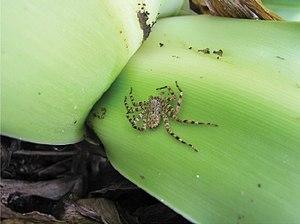
Selenops souliga est une espèce d'araignées aranéomorphes de la famille des Selenopidae.
Araignée-banane, araignée bananière ou encore araignée des bananes sont des surnoms donnés en français à différentes espèces d'araignées ayant le seul point commun d'être trouvées dans les plantations de bananes, et parfois retrouvées parmi les fruits après de longs transports, notamment depuis l'Amérique latine. Bien que cette appellation désigne couramment les espèces du genre Phoneutria, potentiellement dangereuses, la plupart des signalements d'araignées exotiques trouvées dans les cargaisons concernent des espèces différentes et sans danger pour l'homme, comme la Babouk. Dans les pays où elles sont importées, les erreurs d'identification concernant ces araignées sont nombreuses, ces espèces exotiques étant souvent méconnues.